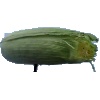
Label: Corn Husk 1